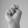
ASL letter: N